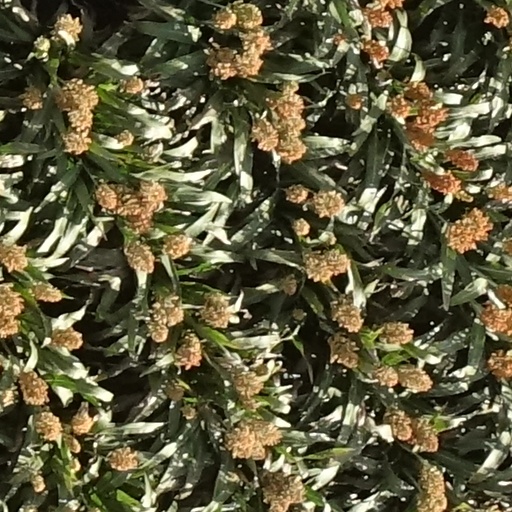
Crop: sorghum